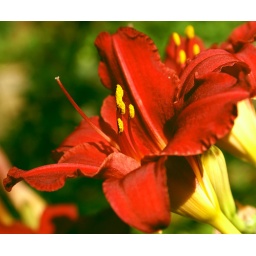
Decatur, Georgia. A red lily in a small garden at the end of a dead-end street in our neighborhood.